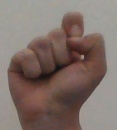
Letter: fa